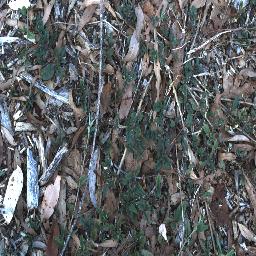
Label: negative